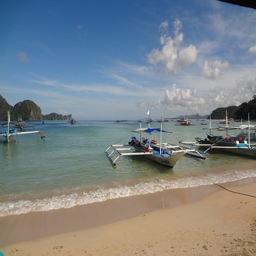
person : a minute walk to the beach